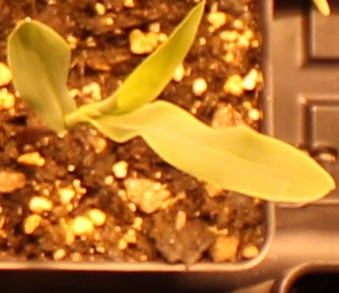
Label: Corn